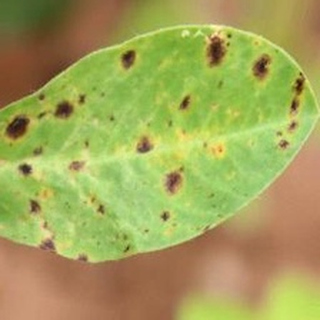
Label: groundnut_late_leaf_spot